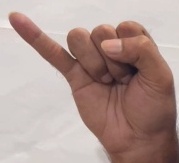
ASL sign: J